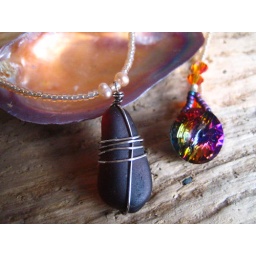
brown sea glass necklace wrapped in oxidized sterling silver.